1960 in Michigan

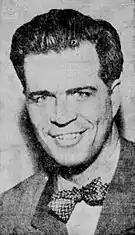
Gov. Williams

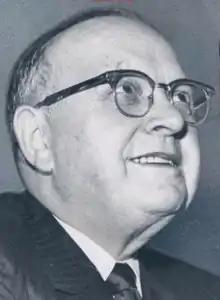
Mayor Miriani

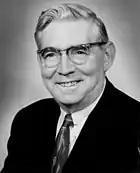
Sen. McNamara

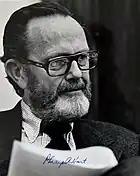
Sen. Hart

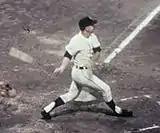
Norm Cash

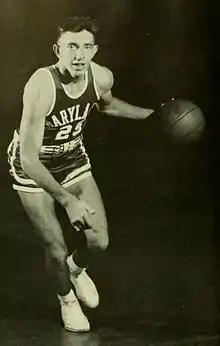
Gene Shue

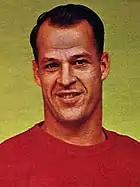
Gordie Howe

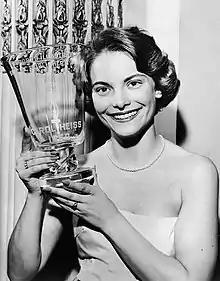
Carol Heiss

The following athletes with ties to Michigan won medals in the 1960 Winter Olympics in Squaw Valley or the 1960 Summer Olympics in Rome: